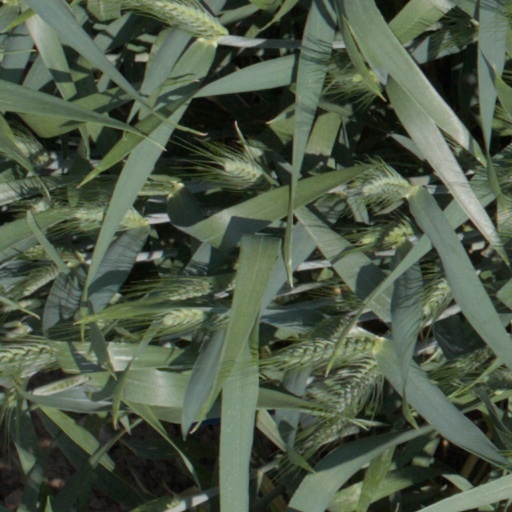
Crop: wheat